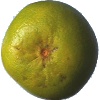
Label: Pomelo Sweetie 1